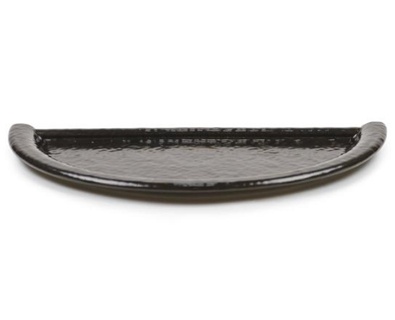
Espresso Resin Bowl Footrest
Brand: Meridian Spas
This matching espresso resin footrest completes your unique pedicure station. The half moon design covers half of the bowl allowing one foot to remain in the water soaking while the other foot rests above for a deluxe treatment. Designed specifically to fit our espresso pedicure bowl collection. Espresso Footrest Details Durable plastic resin construction Lightweight for portability Half-moon design Fits resin collection only Maintenance free & easy to clean BPA and toxin free Eco-friendly and recyclable Does not fit stainless steel or copper bowls Footrest Specs Dimensions: 18.5"L x 9-1/4"W x 1"H
Category: Health & Beauty > Personal Care > Cosmetics > Cosmetic Tools > Nail Tools > Manicure & Pedicure Spacers